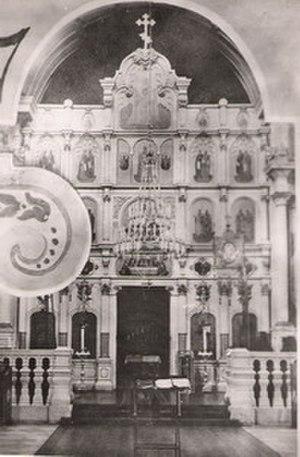
L’église du Sacré-Cœur-de-Jésus est l’église de l’ancien couvent de la Visitation de Vilnius en Lituanie. Les Visitandines ont fait construire leur couvent et leur église en style baroque tardif de 1717 à 1756.